Shabdatit Shantanu

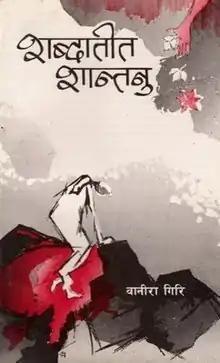
Cover page

Shabdatit Shantanu is a 1999 Nepali novel by poet Banira Giri. It was published in 1999 (2056 BS) by Sajha Prakashan and won the Sajha Puraskar for the same year, making Giri the second woman to win the award.